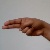
The image shows a hand gesture representing the letter 'H' in Indian Sign Language.